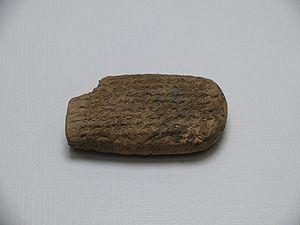
L'Empire achéménide est le premier des empires perses à régner sur une grande partie du Moyen-Orient durant le Iᵉʳ millénaire av. J.-C. Il s'étend alors au nord et à l'ouest en Asie Mineure, en Thrace et sur la plupart des régions côtières du Pont Euxin ; à l'est jusqu'en Afghanistan et sur une partie du Pakistan actuels, et au sud et au sud-ouest sur l'actuel Irak, sur la Syrie, le Liban, Israël et la Palestine, la Jordanie, le nord de l'Arabie saoudite, l'Égypte, et jusqu'au nord de la Libye.
Persépolis, Parsa en vieux-persan, était une capitale de l’empire perse achéménide. Le site se trouve dans la plaine de Marvdasht, au pied de la montagne Kuh-e Rahmat, à environ 75 km au nord-est de la ville de Shiraz, province de Fars, Iran.
L'Élam est un ancien pays occupant la partie sud-ouest du plateau Iranien, autour des actuelles provinces du Khouzistan et du Fars, qui correspondent à ses deux principales régions, celle de Suse et celle d'Anshan/Anzan. Le pays élamite, attesté par des textes allant de la fin du IVᵉ millénaire av. J.‑C. au Iᵉʳ millénaire apr. J.-C., recouvrit des réalités géographiques et politiques différentes pendant sa longue histoire. Il fut parfois divisé en plusieurs entités politiques, surtout jusqu'au IIIᵉ millénaire av. J.‑C., mais aussi plusieurs fois par la suite, et il connut par contre des phases d'unification, sous l'impulsion de puissantes dynasties, surtout au IIᵉ millénaire av. J.‑C. À partir du Iᵉʳ millénaire av. J.‑C., l'Élam se réduit à sa partie occidentale, autour de la Susiane, la partie orientale étant occupée par les Perses, qui lui donnèrent le nom qu'elle a gardé depuis. Le pays élamite perdit son autonomie politique après son combat contre l'Assyrie et sa conquête par les Perses, même s'il semble avoir revécu plusieurs siècles plus tard, à travers le royaume d'Élymaïde.